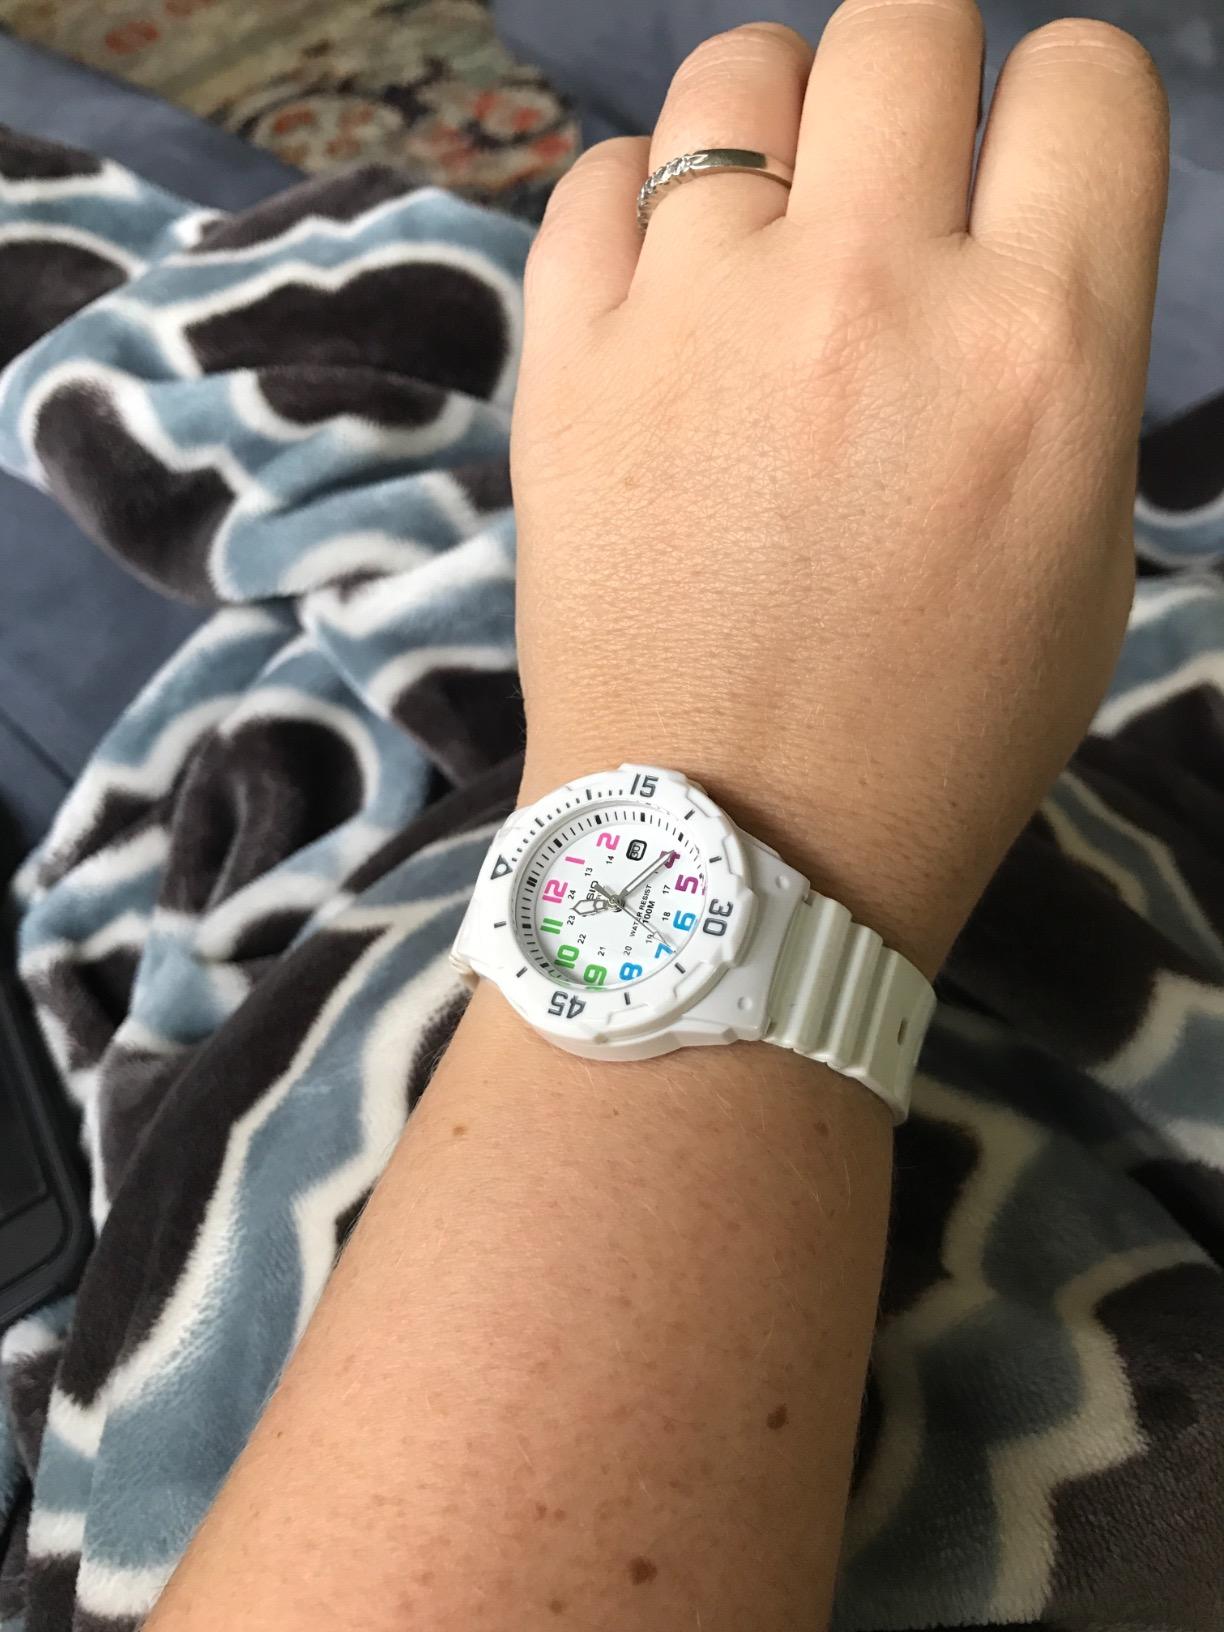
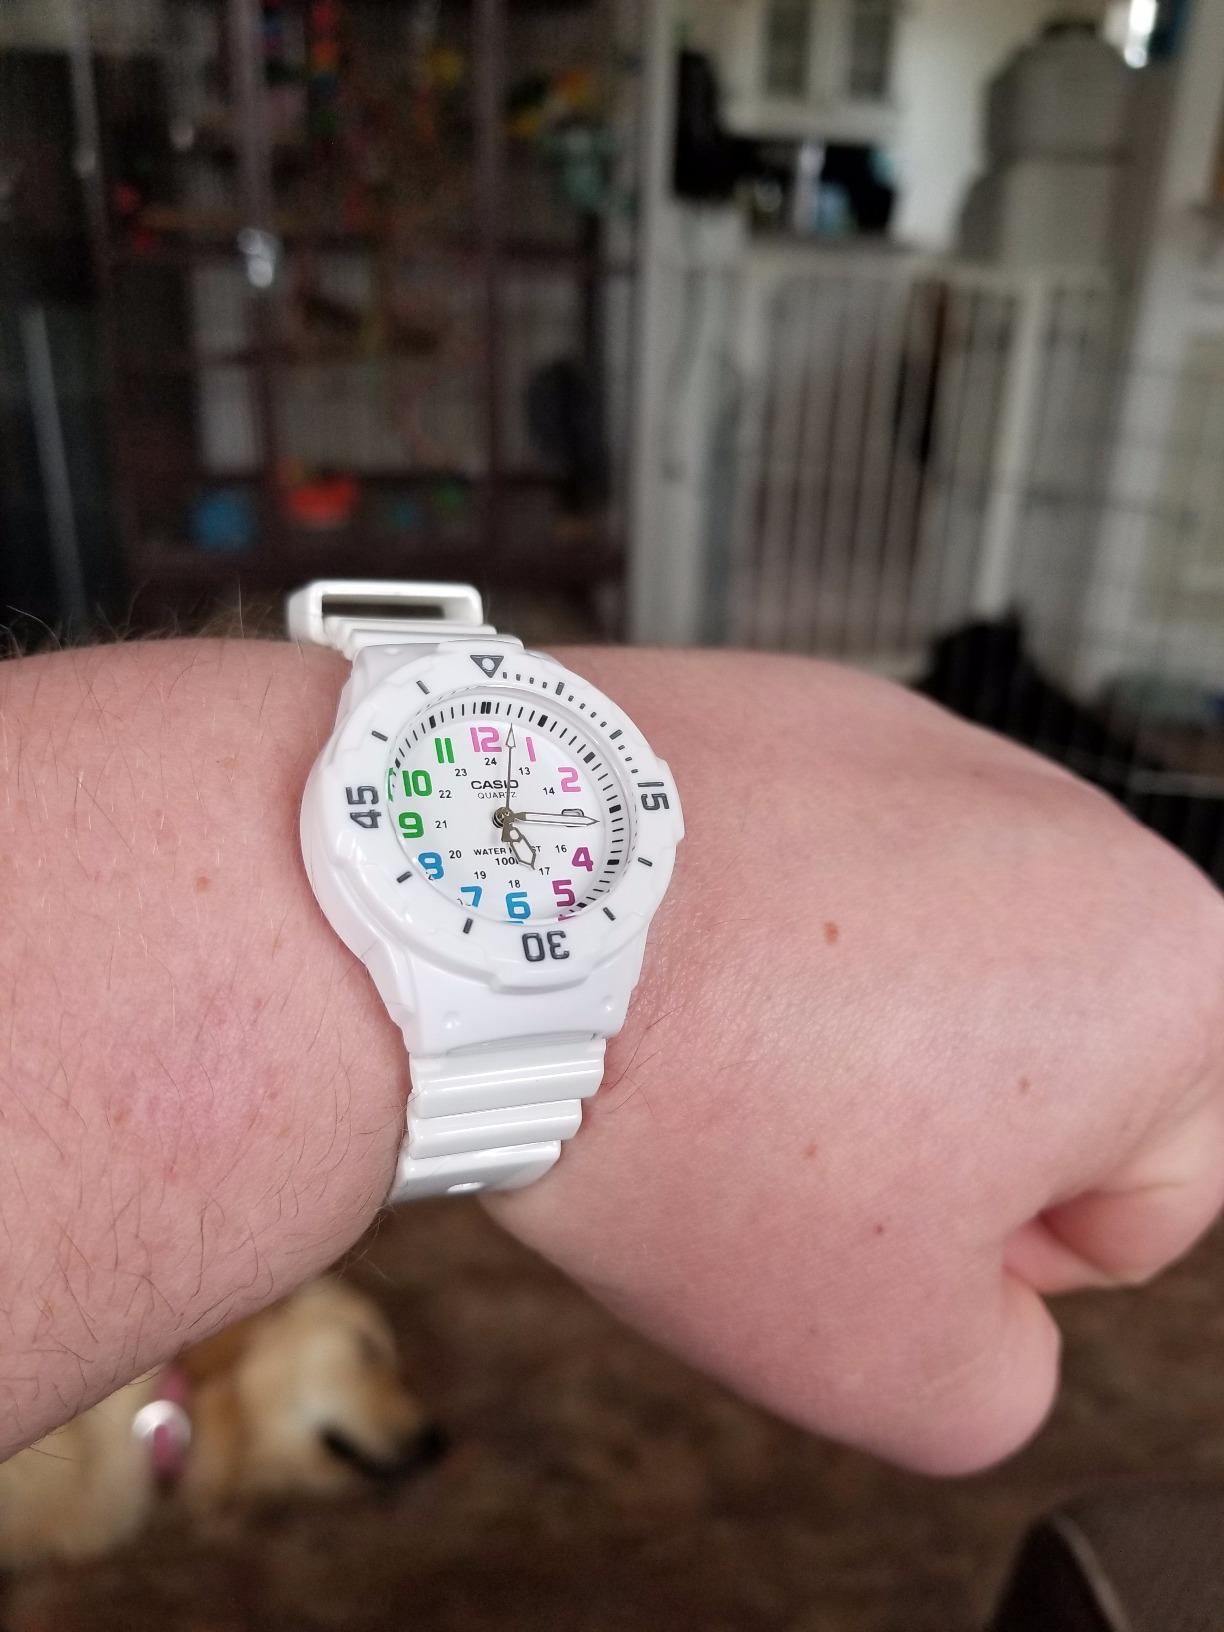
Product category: accessories_watch
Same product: yes